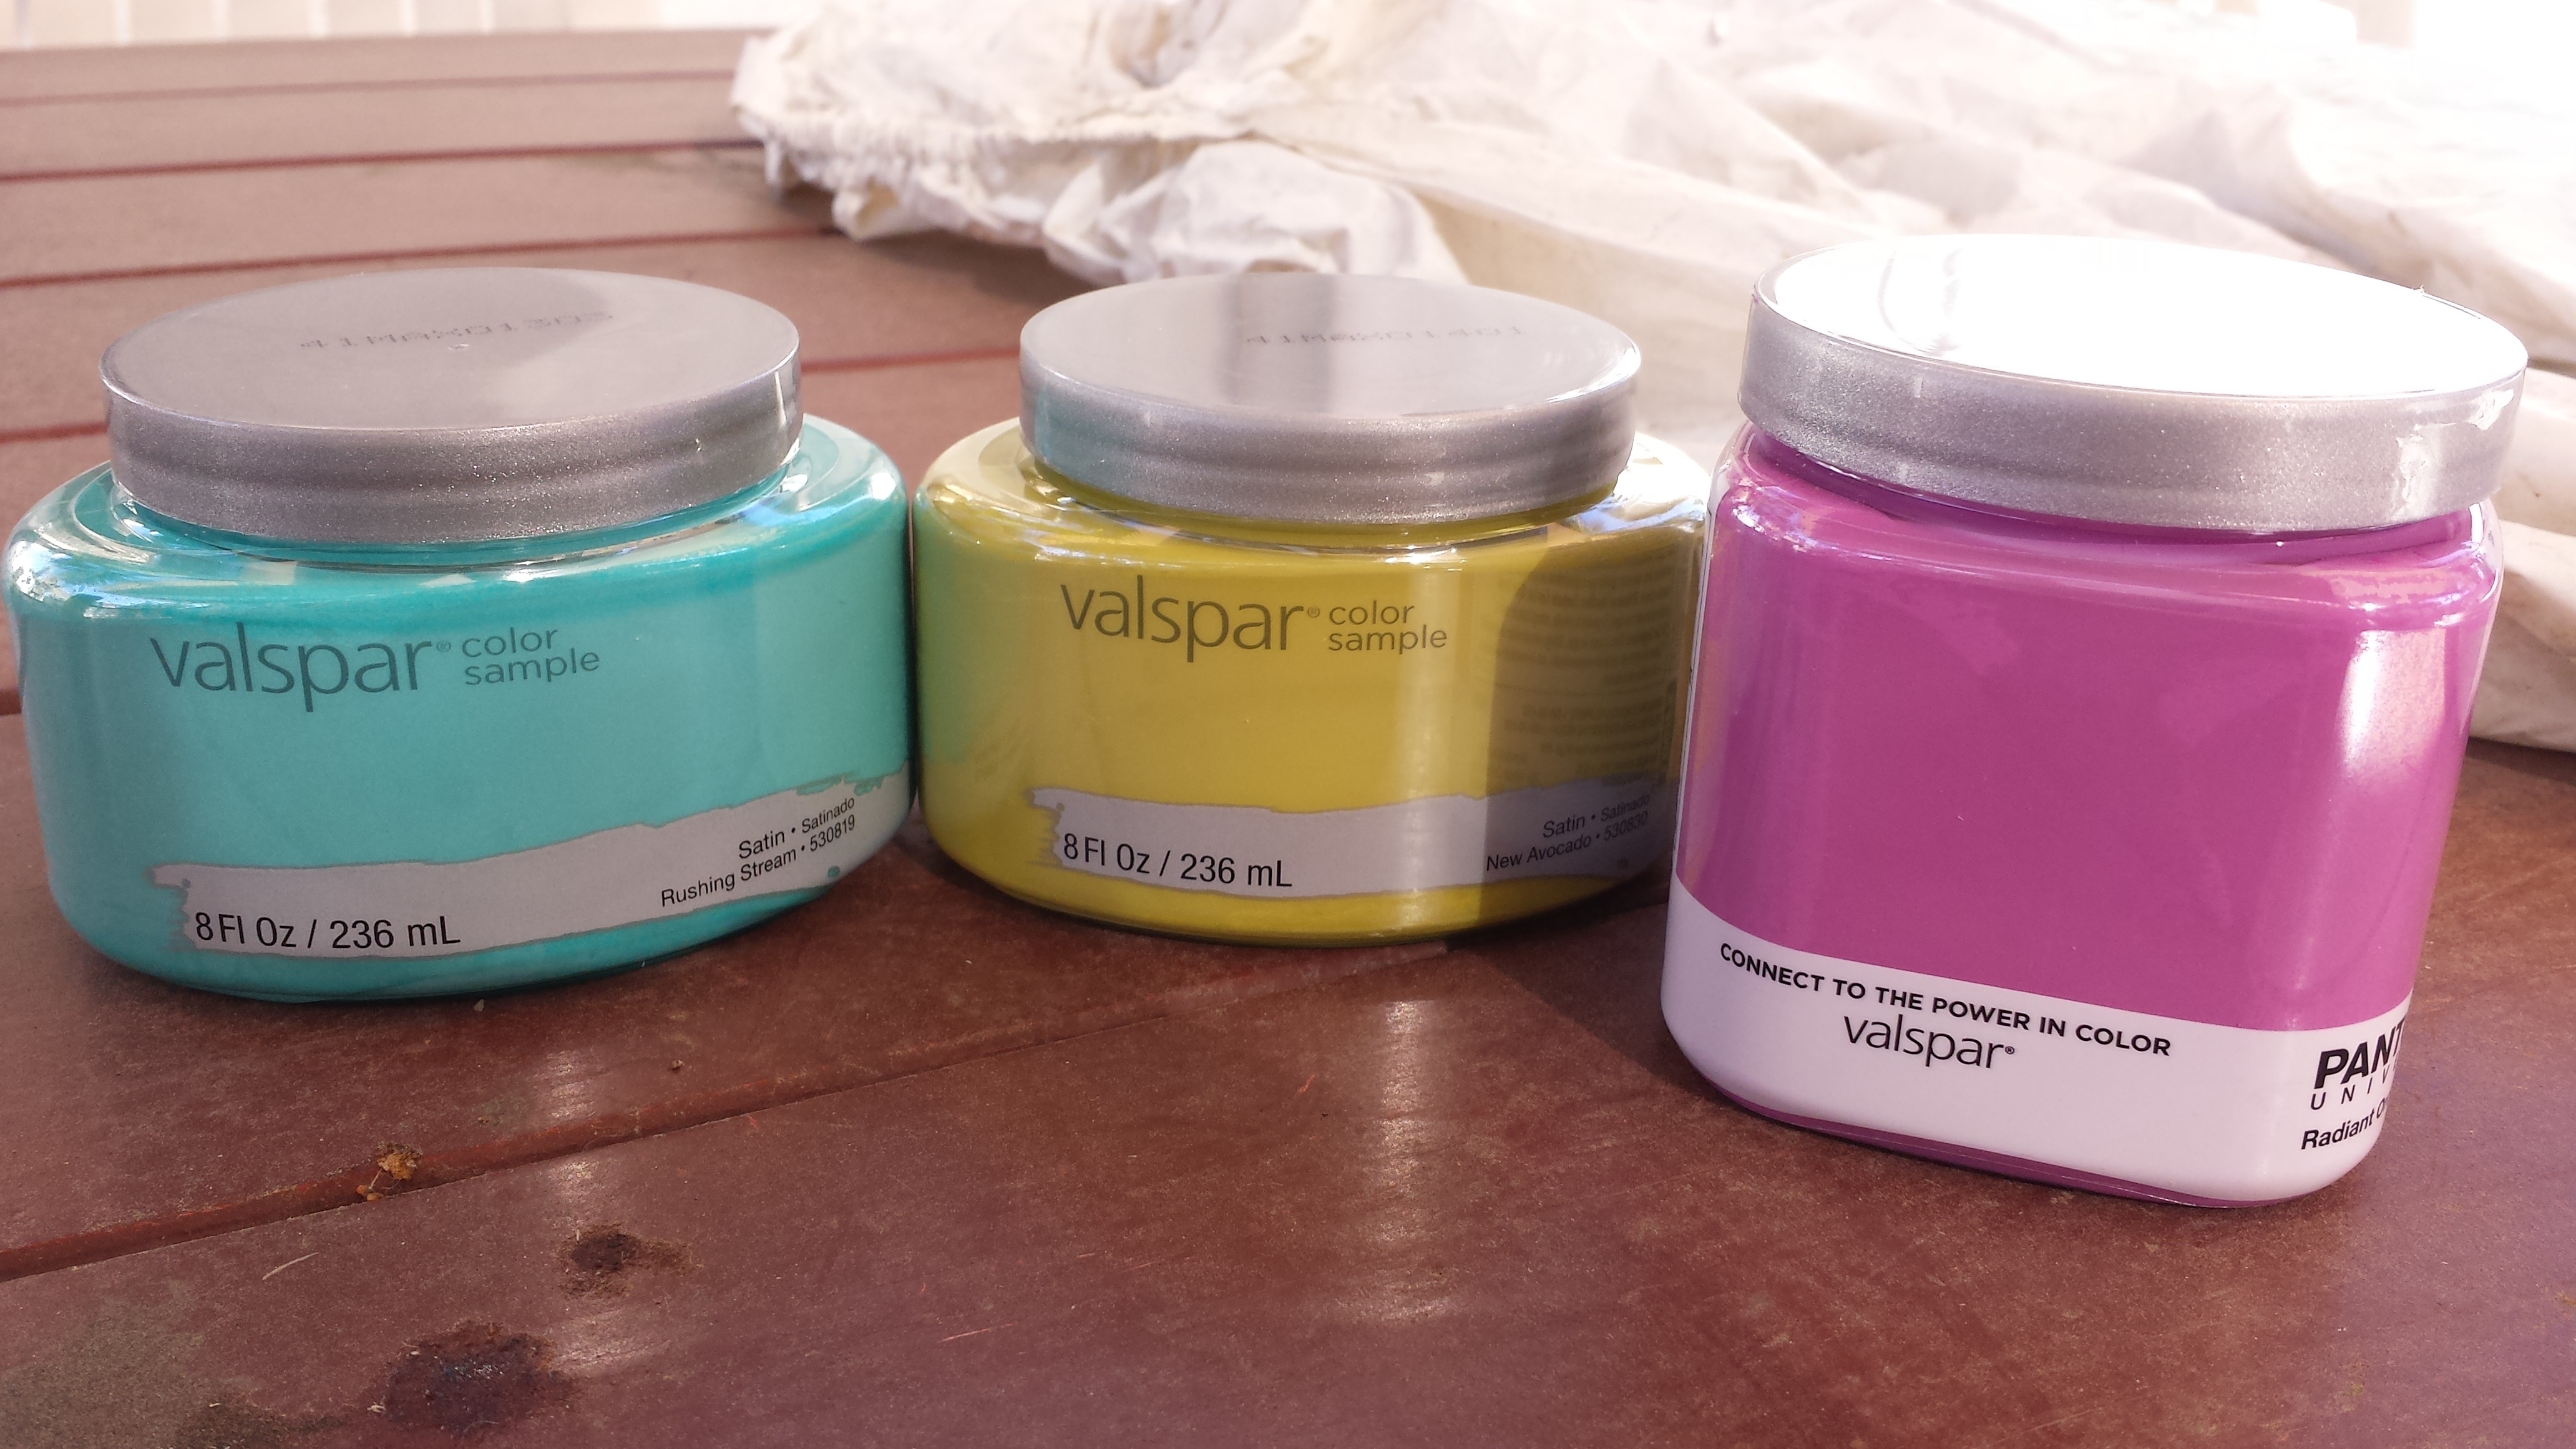
decoration, color, artistic, paint, colorful, yellow, pink, lighting, cream, material, artwork, painting, product, turquoise, skin, beauty, artist painting